Casa Romantica

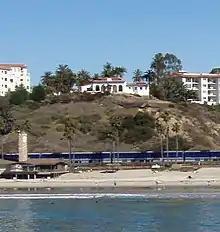
Casa Romantica seen from San Clemente Pier

Casa Romantica, officially known as the Casa Romantica Cultural Center and Gardens, is a historic building in San Clemente, California. It was the home of Ole Hanson who co-founded the city of San Clemente. Casa Romantica was listed on the National Register of Historic Places on December 27, 1991.